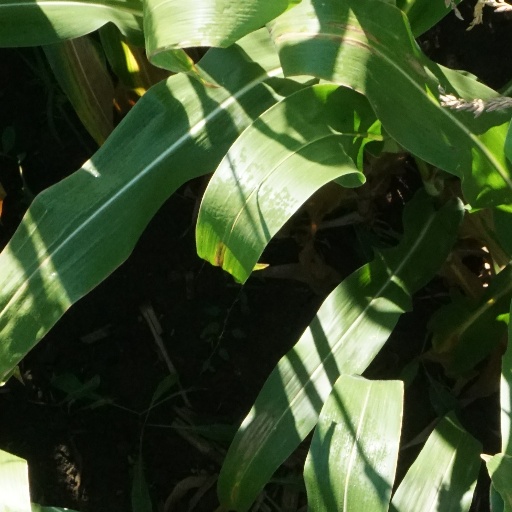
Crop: maize; corn